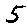
Label: 5